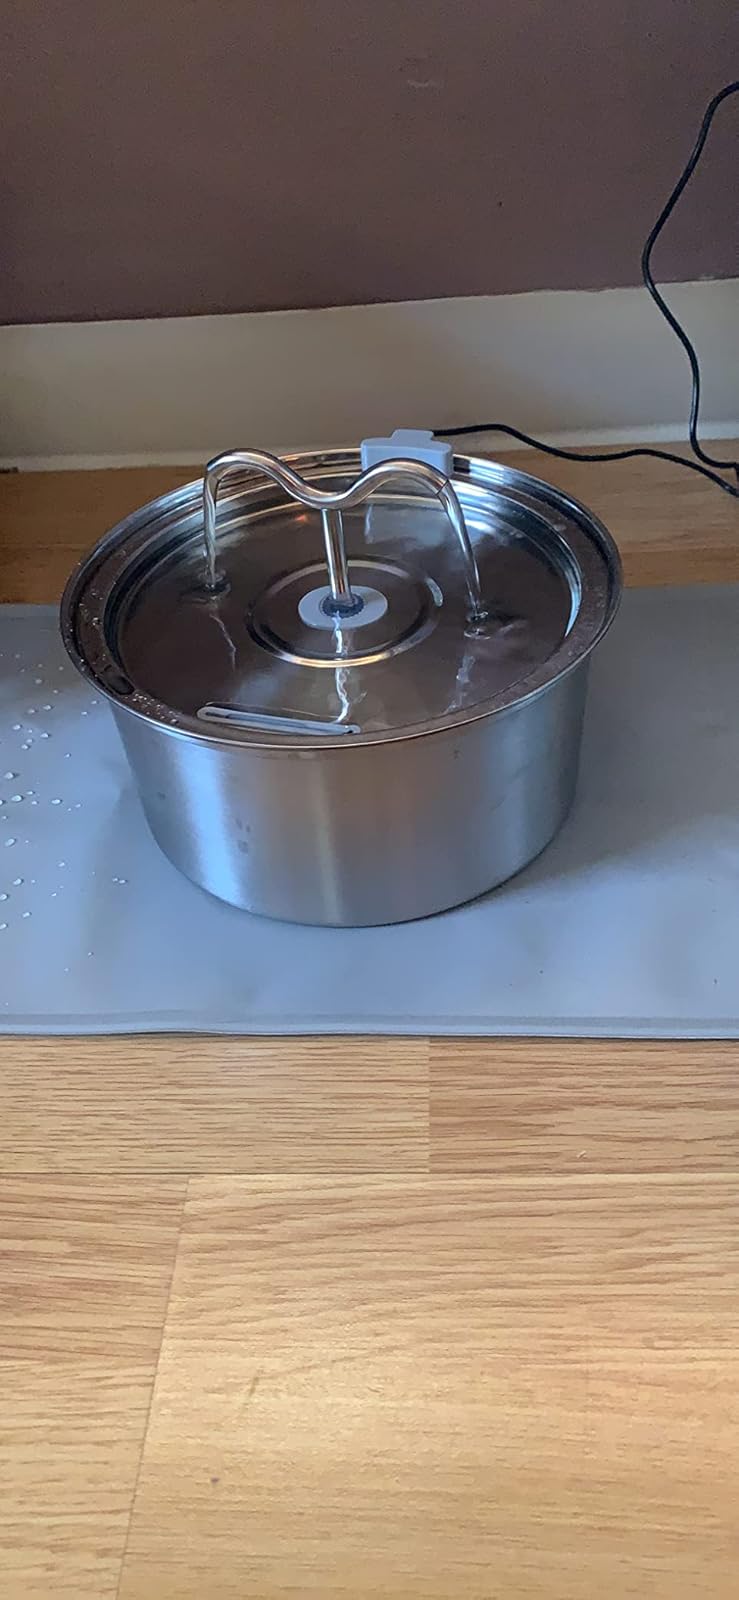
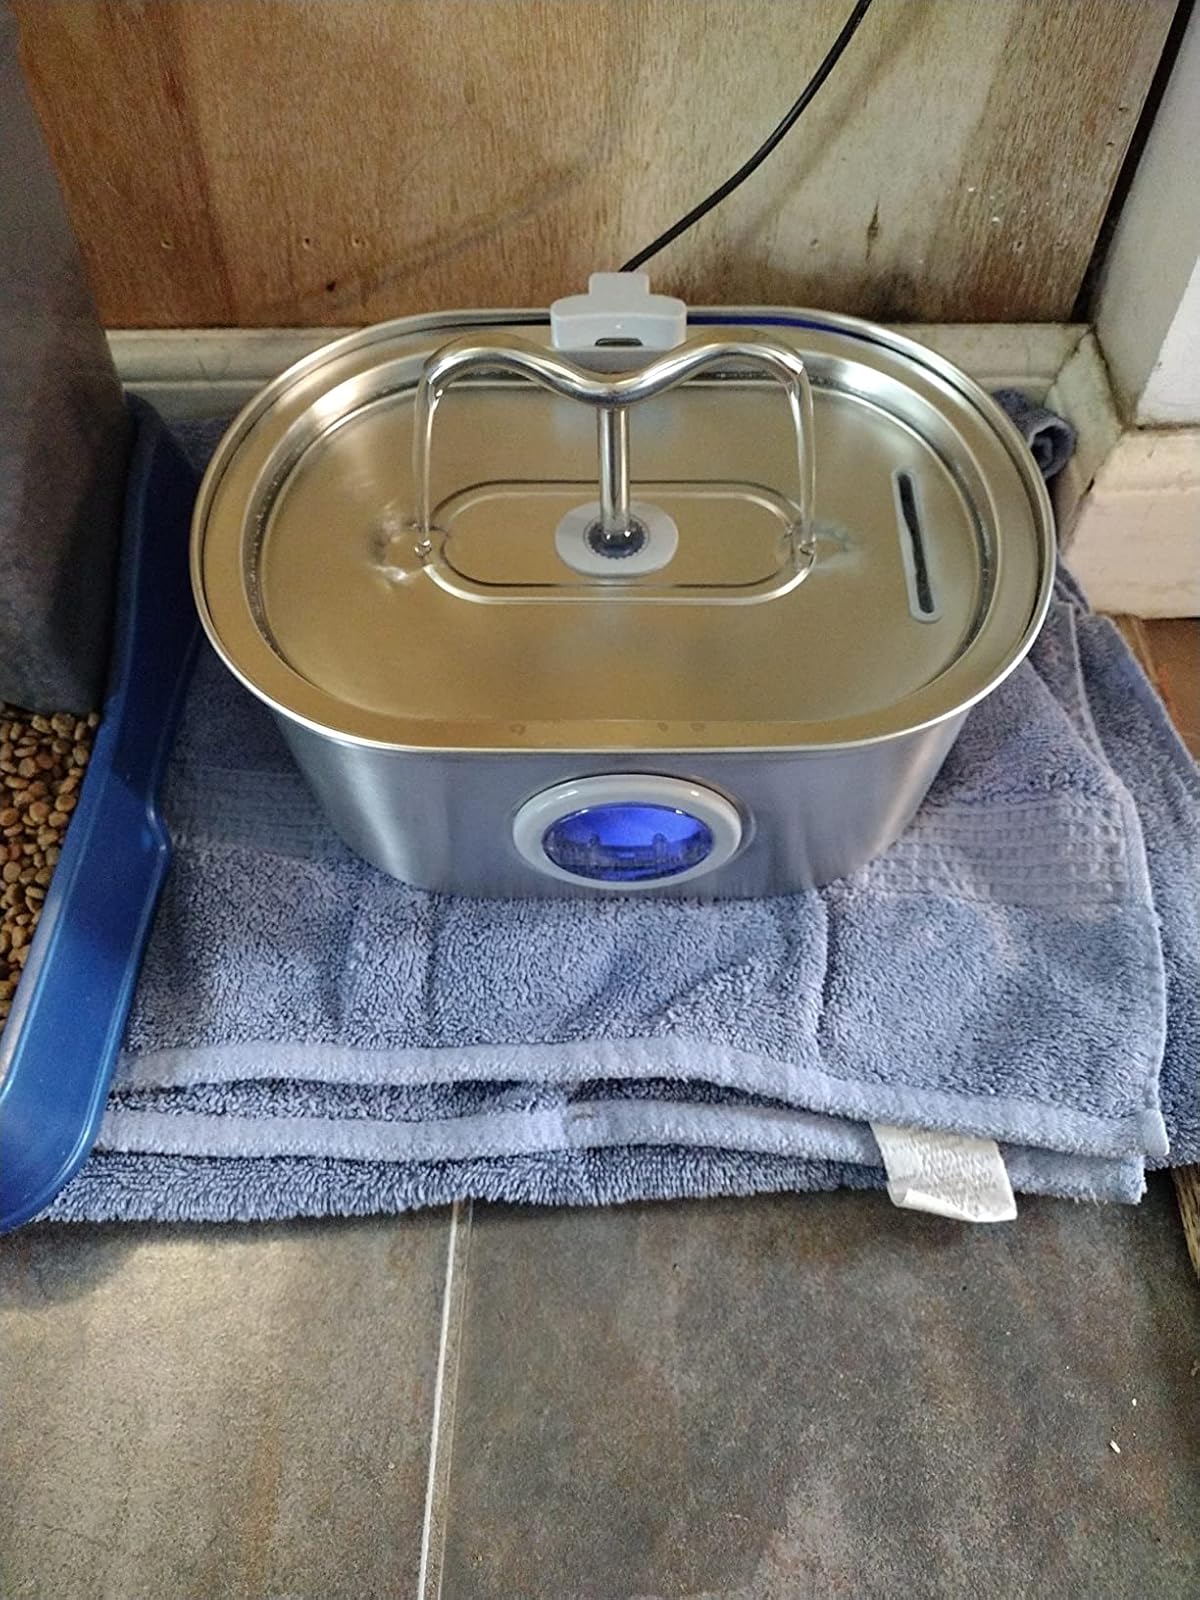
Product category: items_bowl
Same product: no